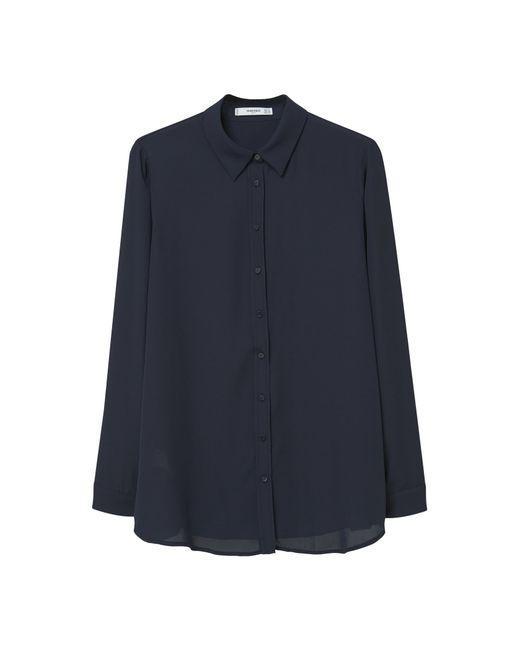
Schwarzes Langarmshirt aus Leinen mit Kragen für das Büro